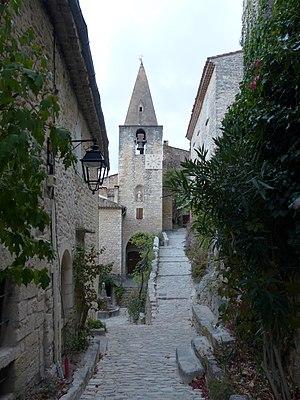
Crestet (Vaucluse). Clocher de l'église.
L'église Saint-Sauveur et Saint-Sixte du Crestet est une église bâtie au IXᵉ siècle.